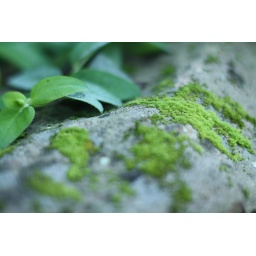
The stone retaining wall sometimes looks like it should be the set in an ad for action figures.